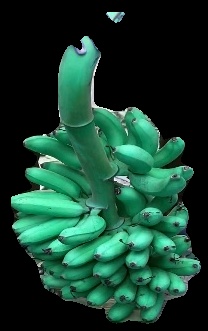
Variety: rasbale
Grade: grade1